1973 New York City gravediggers' strike

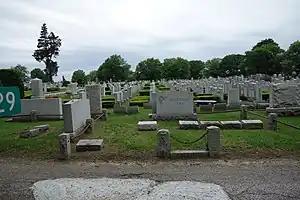
On June 10, the strike expanded to all 47 cemeteries, including Mount Hebron Cemetery ("pictured 2018").

On Sunday, June 10, the strike spread to the remaining 44 cemeteries in the metropolitan area. At Mount Hebron Cemetery in Queens, 22 graves were dug a day prior in preparation for the anticipated work stoppage there. At the Jewish cemeteries affected, which hold burials on Sundays unlike the Roman Catholic and many of the nonsectarian and Protestant cemeteries, many of the friends and families of the deceased engaged in digging and burying the bodies, with the allowance but not assistance of the striking gravediggers. Additionally, mourners took to driving the hearses carrying the bodies of the deceased to their graves, as many of the professional hearse drivers, who were unionized with the International Brotherhood of Teamsters, refused to cross the gravediggers' picket lines. In response to the strike, local rabbi Samuel Schrage announced the formation of a volunteer committee to assist in Jewish burials in the city.